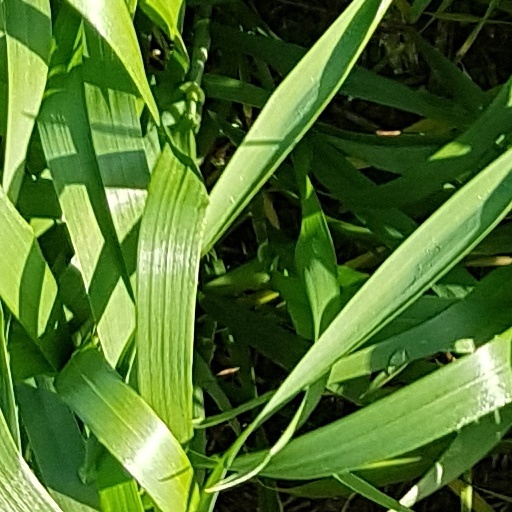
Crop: wheat